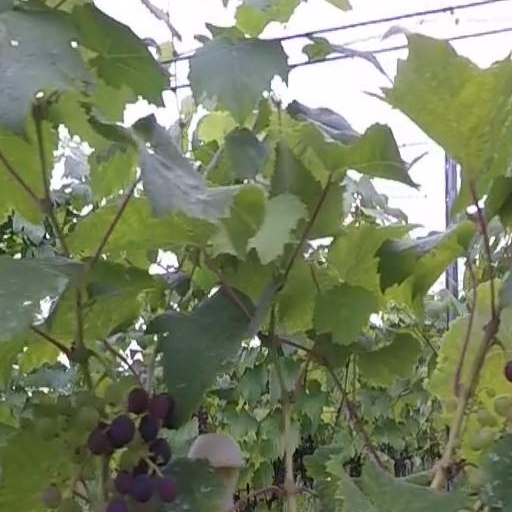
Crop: grape